Assassination of Jamal Khashoggi

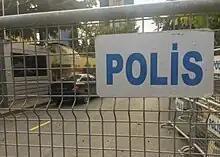

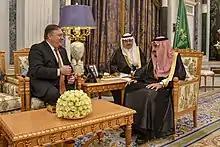
U.S. Secretary of State Mike Pompeo meets with King Salman on 16 October 2018.

Hatice Cengiz, Khashoggi's former fiancée, begged the US government to take action in helping to find her fiancé. In her 9 October op-ed in "The Washington Post", Cengiz wrote, "At this time, I implore President Trump and first lady Melania Trump to help shed light on Jamal's disappearance. I also urge Saudi Arabia, especially King Salman and Crown Prince Mohammed bin Salman, to show the same level of sensitivity and release CCTV footage from the consulate."